Player's Option: Combat & Tactics

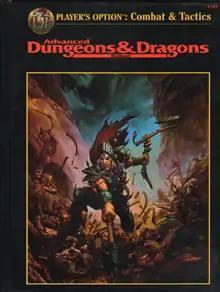

Player's Option: Combat & Tactics (abbreviated CT, or C&T) is a supplemental sourcebook to the core rules of the second edition of the "Advanced Dungeons & Dragons" fantasy role-playing game. This 192-page book was published by TSR, Inc. in 1995. The book was designed by L. Richard Baker III and Skip Williams. Cover art is by Jeff Easley and interior art is by Doug Chaffee, Les Dorscheid, Larry Elmore, Ken and Charles Frank, Roger Loveless, Erik Olson, and Alan Pollack.